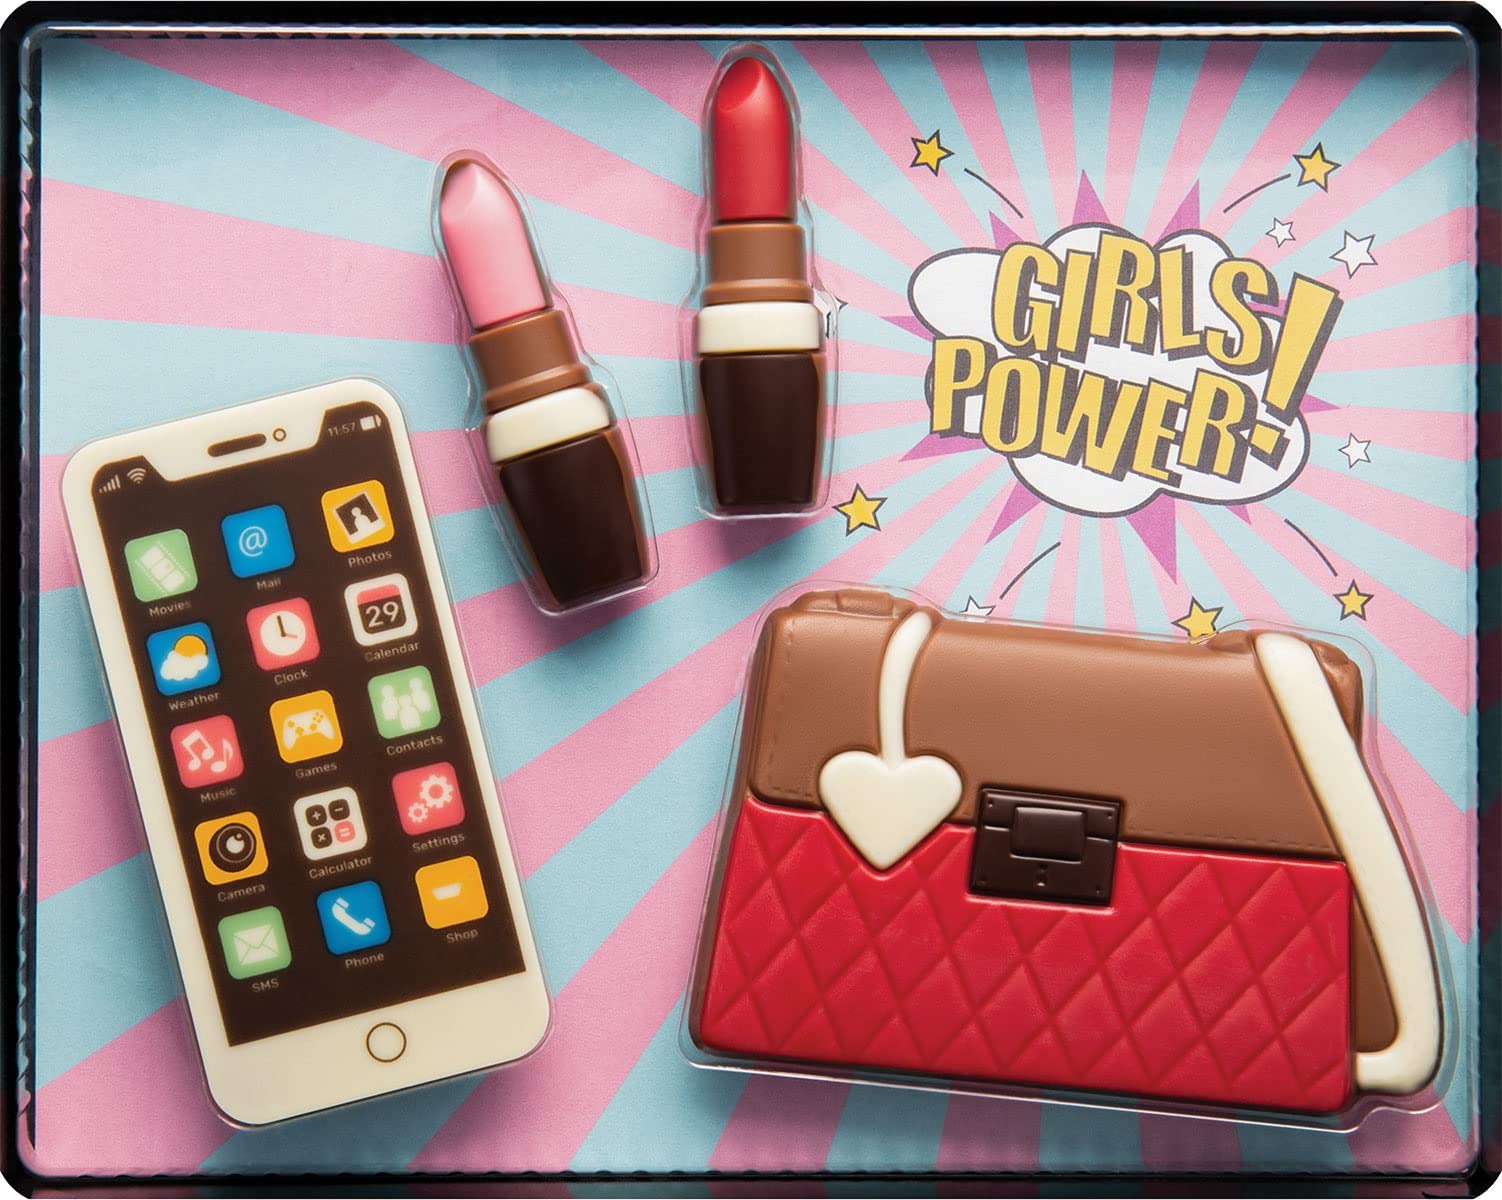
Item Name: Weibler Chocolate Gift Set Girl Power, 4.77oz. Holiday Stocking Stuffer for Kids
Bullet Point 1: Chocolate lipstick, phone, & purse.
Bullet Point 2: Makes a great stocking stuffer or holiday gift.
Bullet Point 3: 4.77oz.
Value: 4.77
Unit: Ounce

Price: 22.62